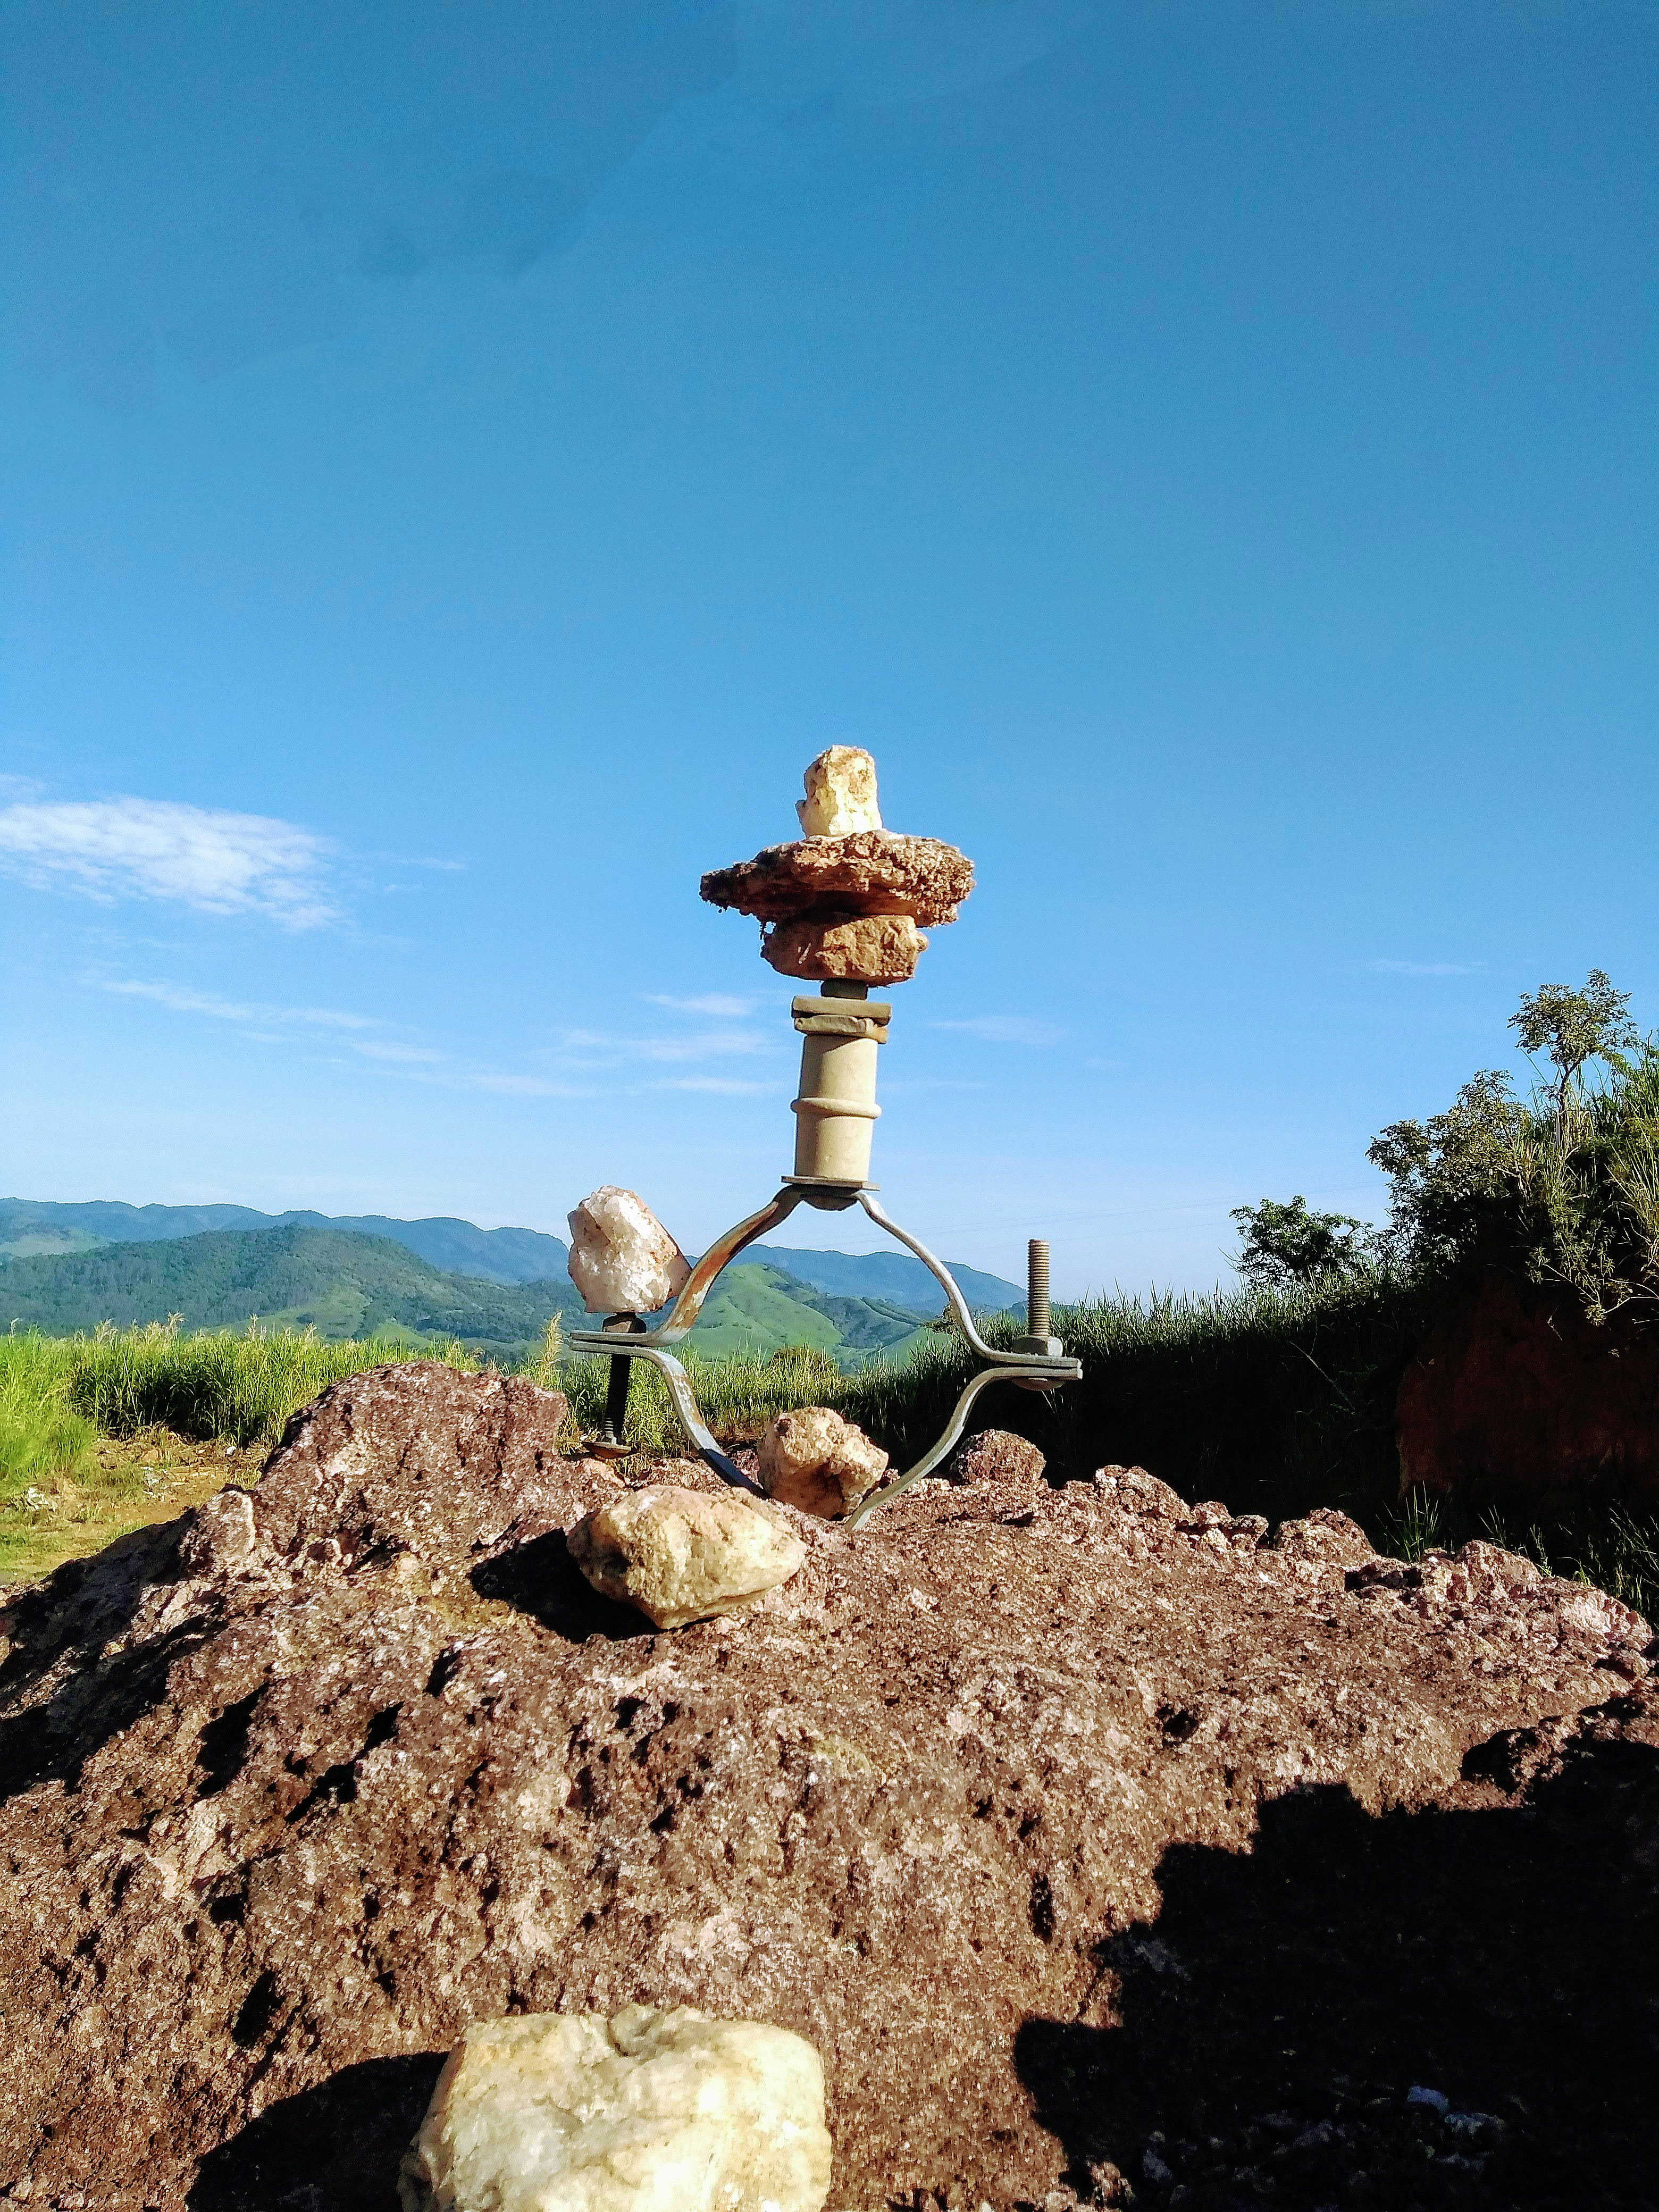
balancing, rocks, sky, rock, tree, soil, landscape, sculpture, plant, statue, vacation, memorial, tourism, monument